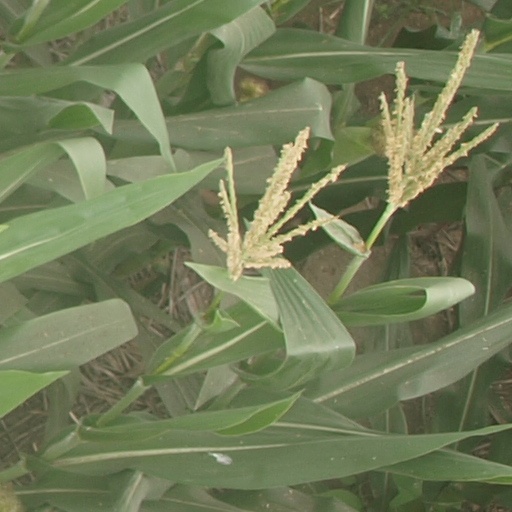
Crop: maize; corn